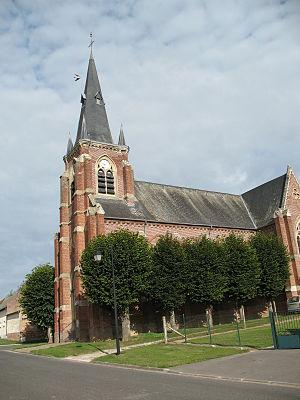
église de Fréchencourt vue du sud-est. Construction en briques de style néo-gothique.
L'église Saint-Gilles de Fréchencourt est situé sur le territoire de la commune de Fréchencourt dans le département de la Somme, au nord-est d'Amiens.